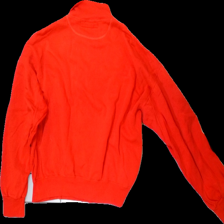
View: back
Type: Sweater
Category: Unisex
Brand: Not in the list
Brand text on label: Pripps
Colors: Red
Material: 60% Acryl 40% Cotton
Cut: Regular
Size: XL
Season: All
Trend: 90s
Stains: Minor
Holes: Minor
Damage: stain
Damage location: middle center
Damage 2: stain
Damage 2 location: top center
Damage 3: hole
Damage 3 location: middle right
Price range: <50
Recommended usage: Export
Description: red sweatshirt with print